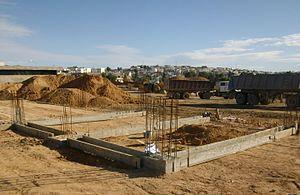
Coffrage des longrines
Une longrine est un élément de structure ayant la forme d'une poutre et orientée horizontalement, supportant des forces mécaniques importantes.